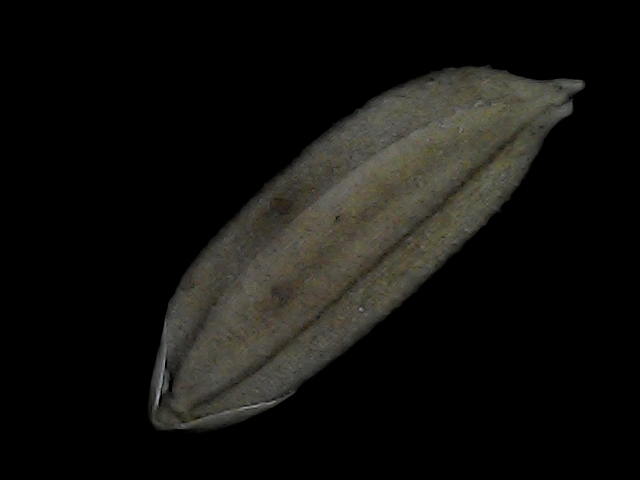
Rice variety: Bd72